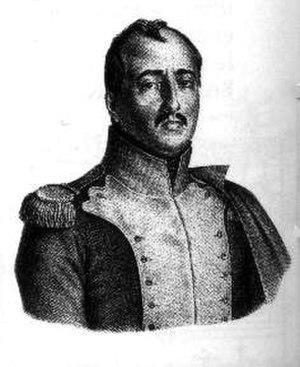
Filippo Galli est un chanteur d'opéra italien qui a commencé sa carrière comme ténor en 1801 mais qui est devenu une des plus connues voix de basse du bel canto.